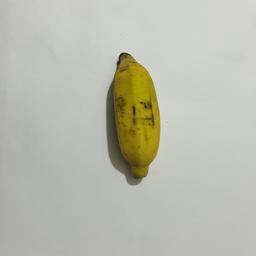
Banana variety: Bangla Kola